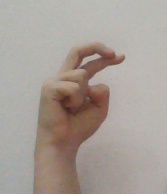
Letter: zay